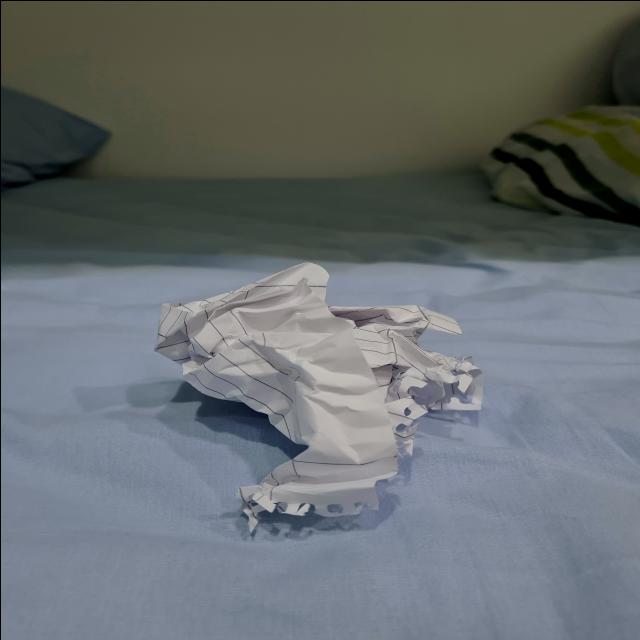
Label: tissues